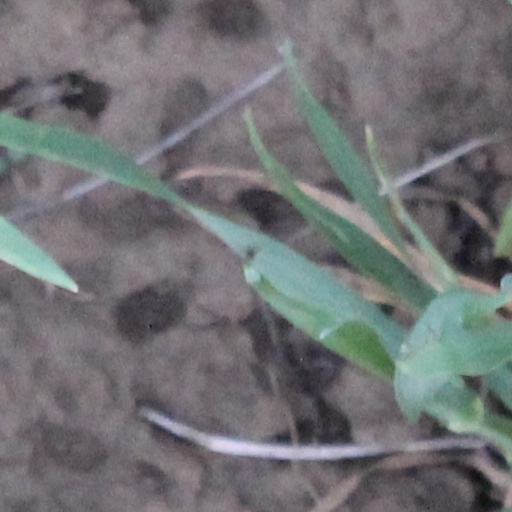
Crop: wheat